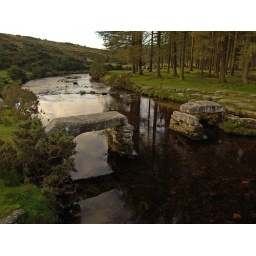
The clapper bridge over the East Dart river at Bellever.